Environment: lab
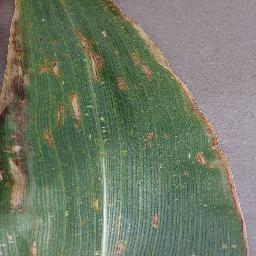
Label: northern_corn_leaf_blight